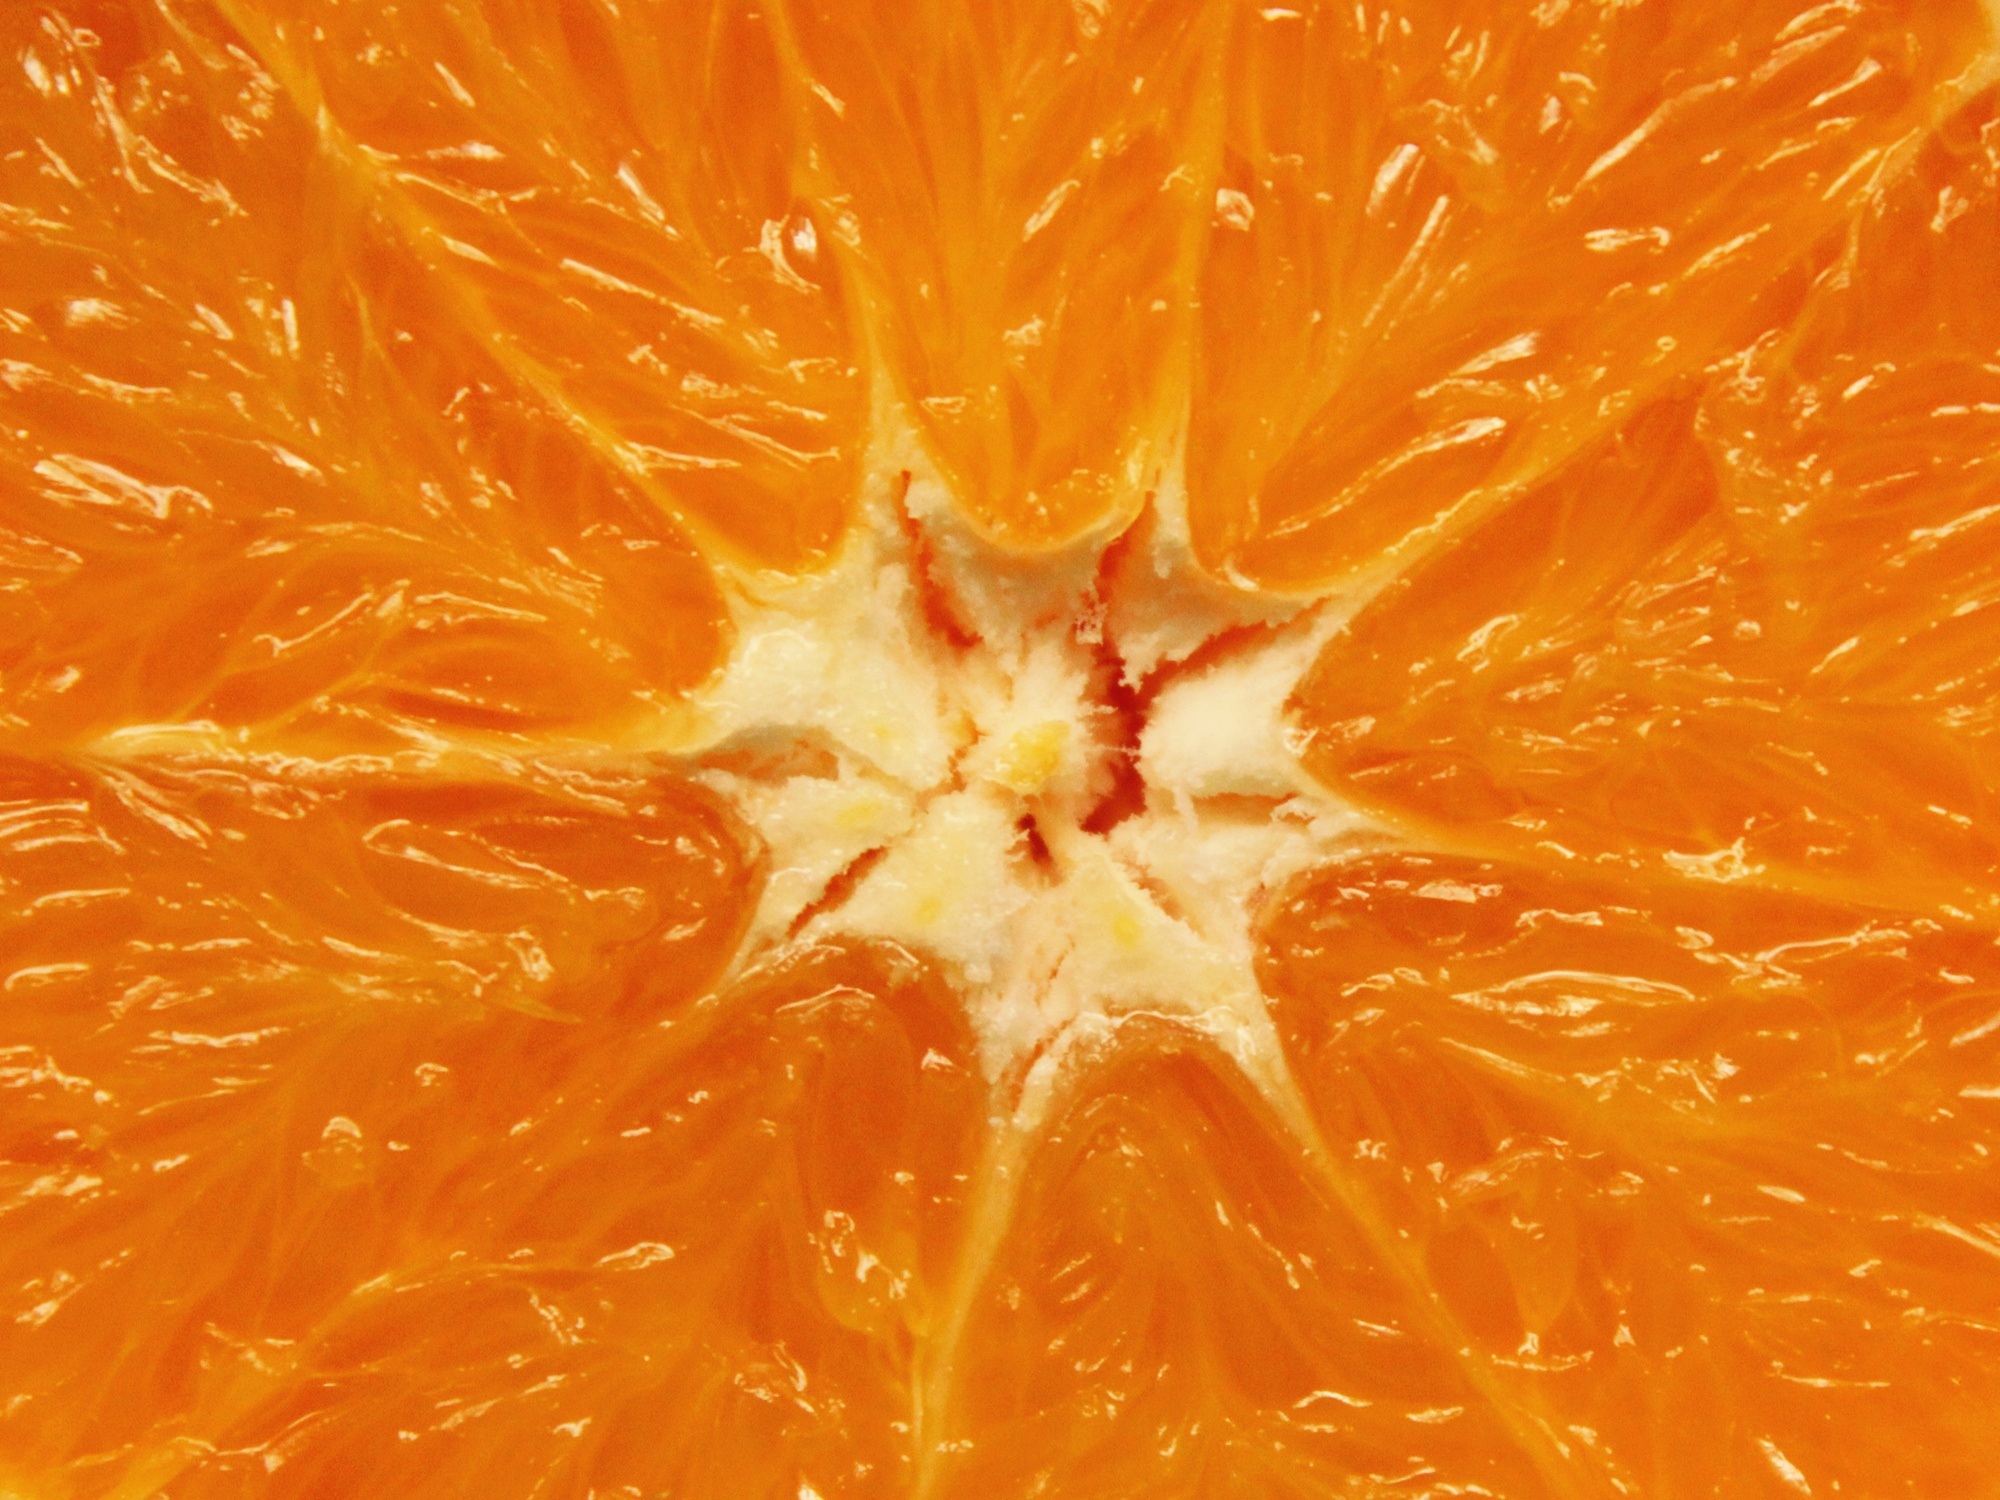
nature, plant, fruit, sweet, flower, orange, food, produce, healthy, close, eat, delicious, nutrition, tangerine, clementine, vitamins, frisch, bless you, citrus, citrus fruits, flowering plant, fruity, vitaminhaltig, citrus fruit, mandarin orange, land plant